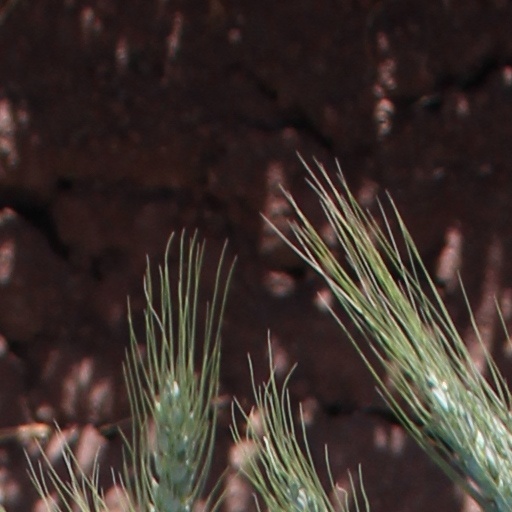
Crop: wheat